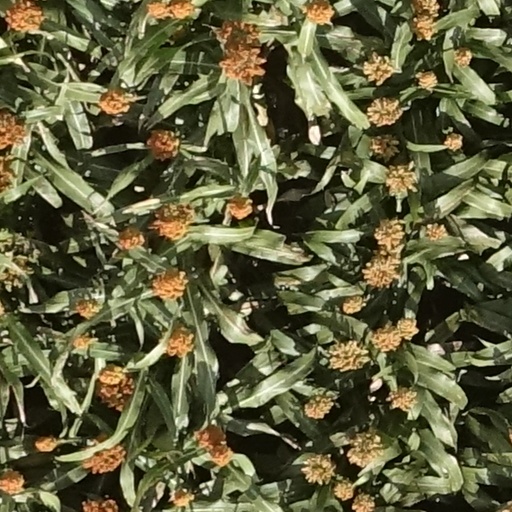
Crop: sorghum